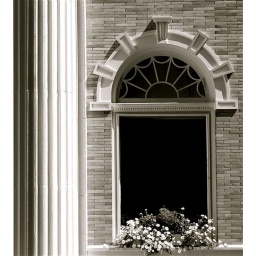
the window of a bank building in Woodstock, Vermont